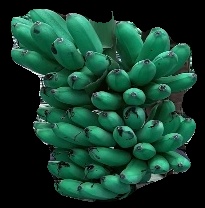
Variety: rasbale
Grade: grade1